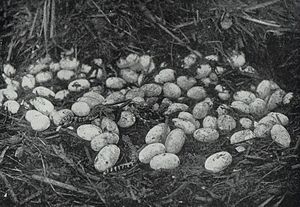
Amerikansk alligator / Formering og levevis
Alligatoræg og nyklækkede unger.
Amerikansk alligator er den ene af de to nulevende arter i slægten Alligator.